Prospero Pichay Jr.

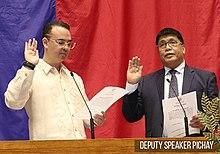
Pichay taking his oath of office as Deputy House Speaker on July 27, 2019

Pichay ran for Congress in the 2016 Philippine general election to regain his seat from neophyte congresswoman Mary Elizabeth Ty-Delgado who was not seeking reelection. He won the election, receiving 90,843 votes.